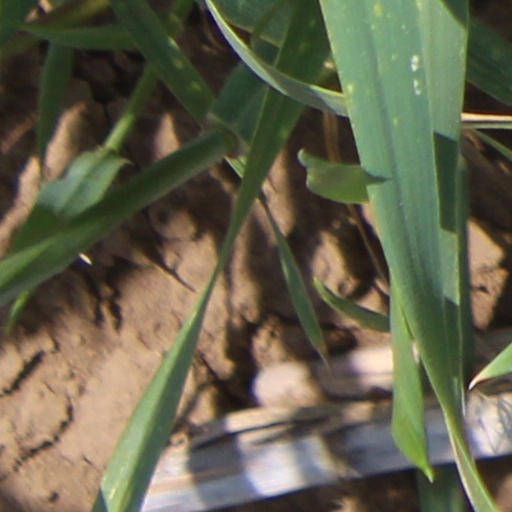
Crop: wheat